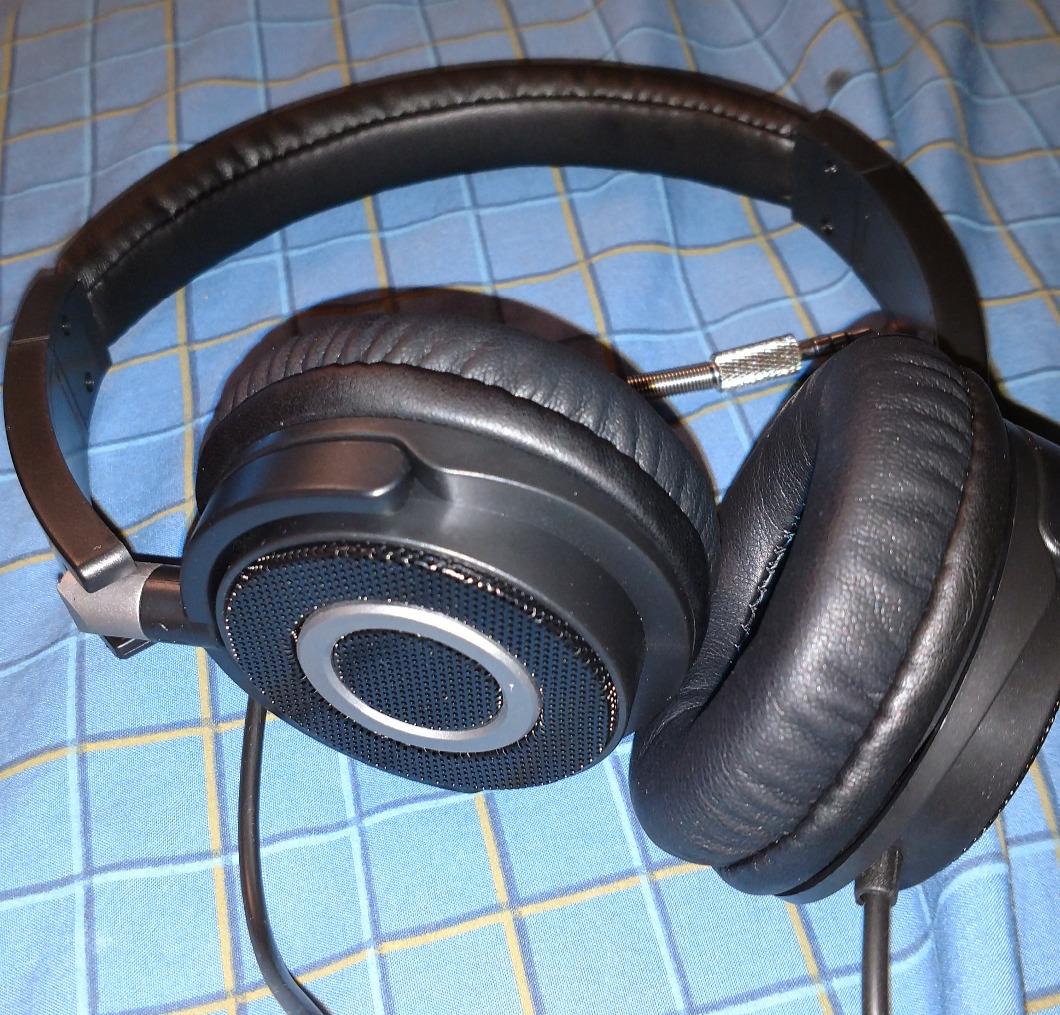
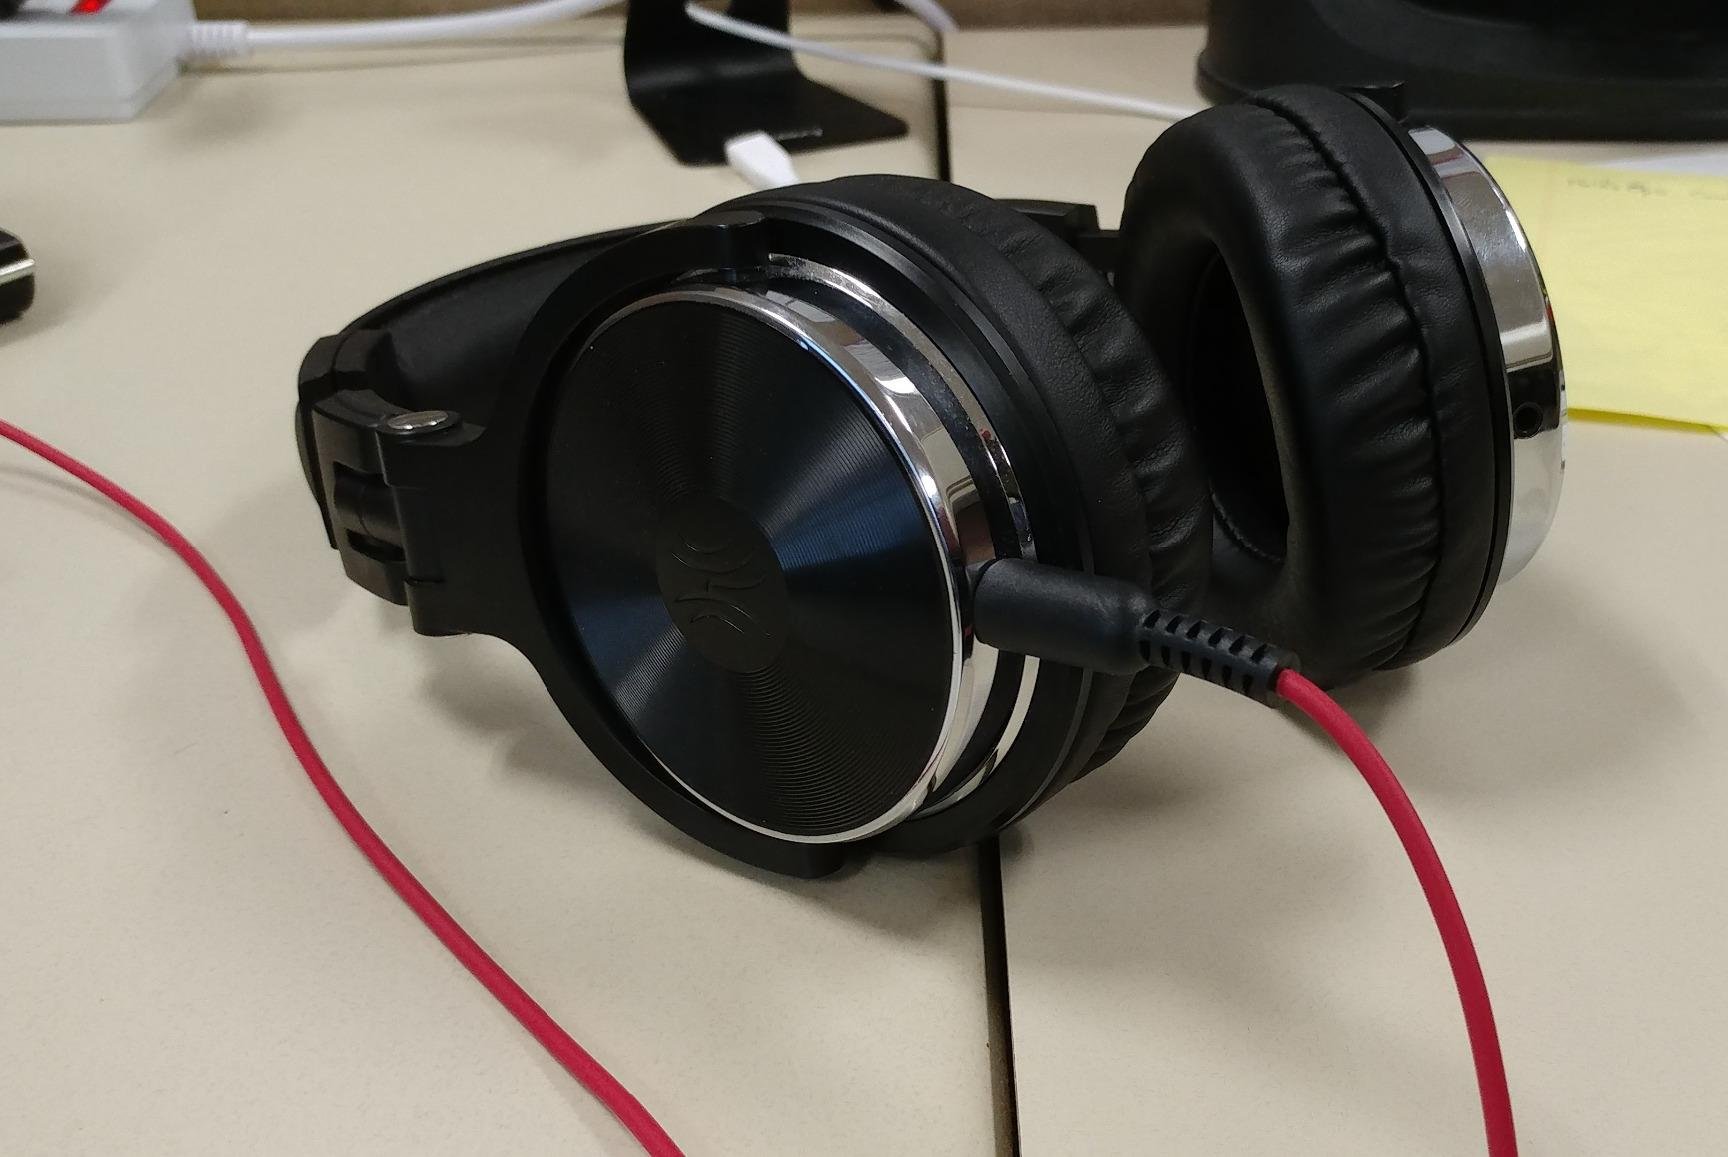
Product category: headphones
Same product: no